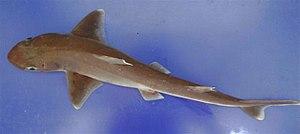
Squalus blainville, l’aiguillat coq, est une espèce de requins que l'on trouve dans tous les océans, dans une profondeur comprise entre 15 et 800 mètres. Il peut atteindre un mètre de long.
Squalus est un genre de requins, de la famille des Squalidae.